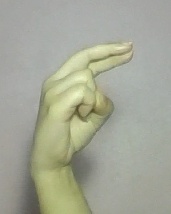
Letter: zay